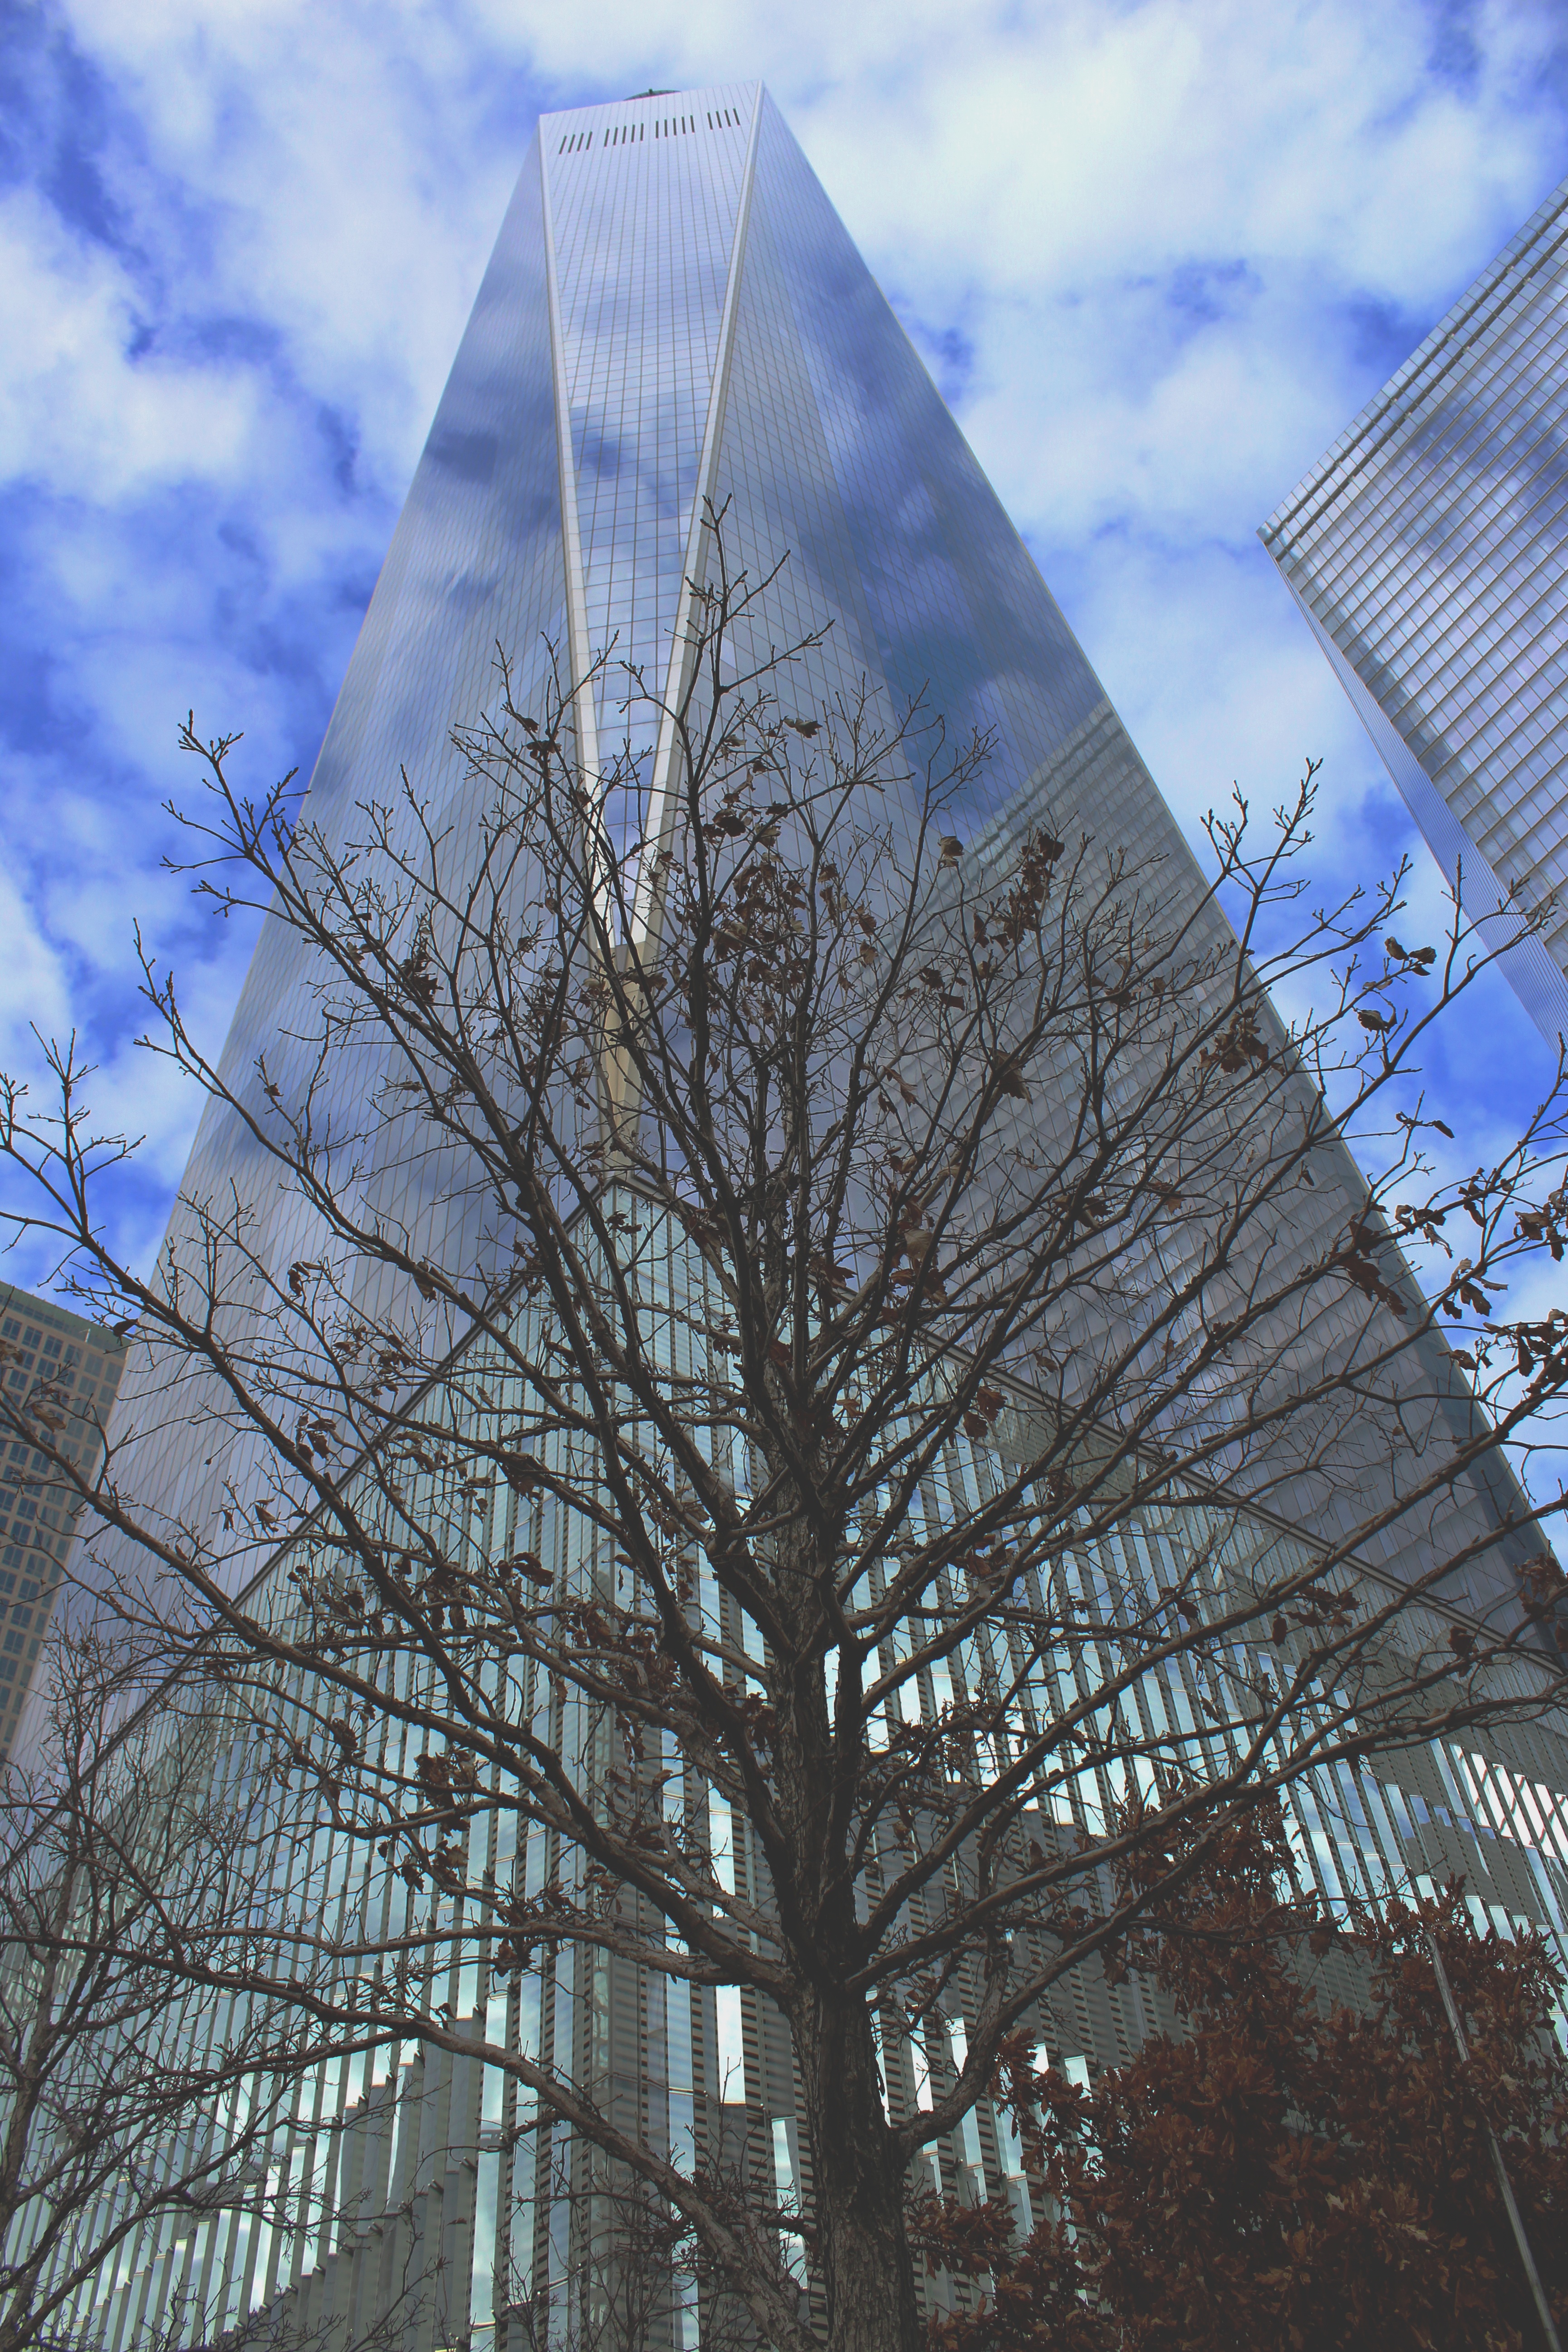
tree, branch, snow, winter, plant, sky, sunlight, leaf, flower, wind, city, skyscraper, new york, new york city, ice, reflection, tower, nyc, america, blue, world trade center, season, cities, big city, one world trade center, one world trade, woody plant, big cities